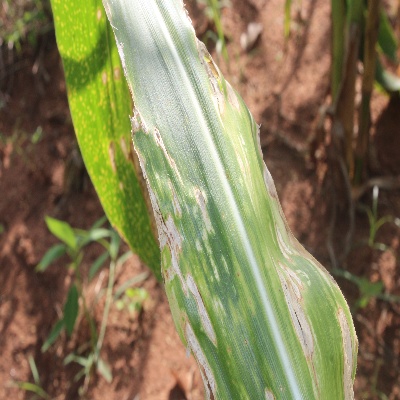
Crop: Maize
Condition: leaf spot